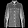
Label: Shirt